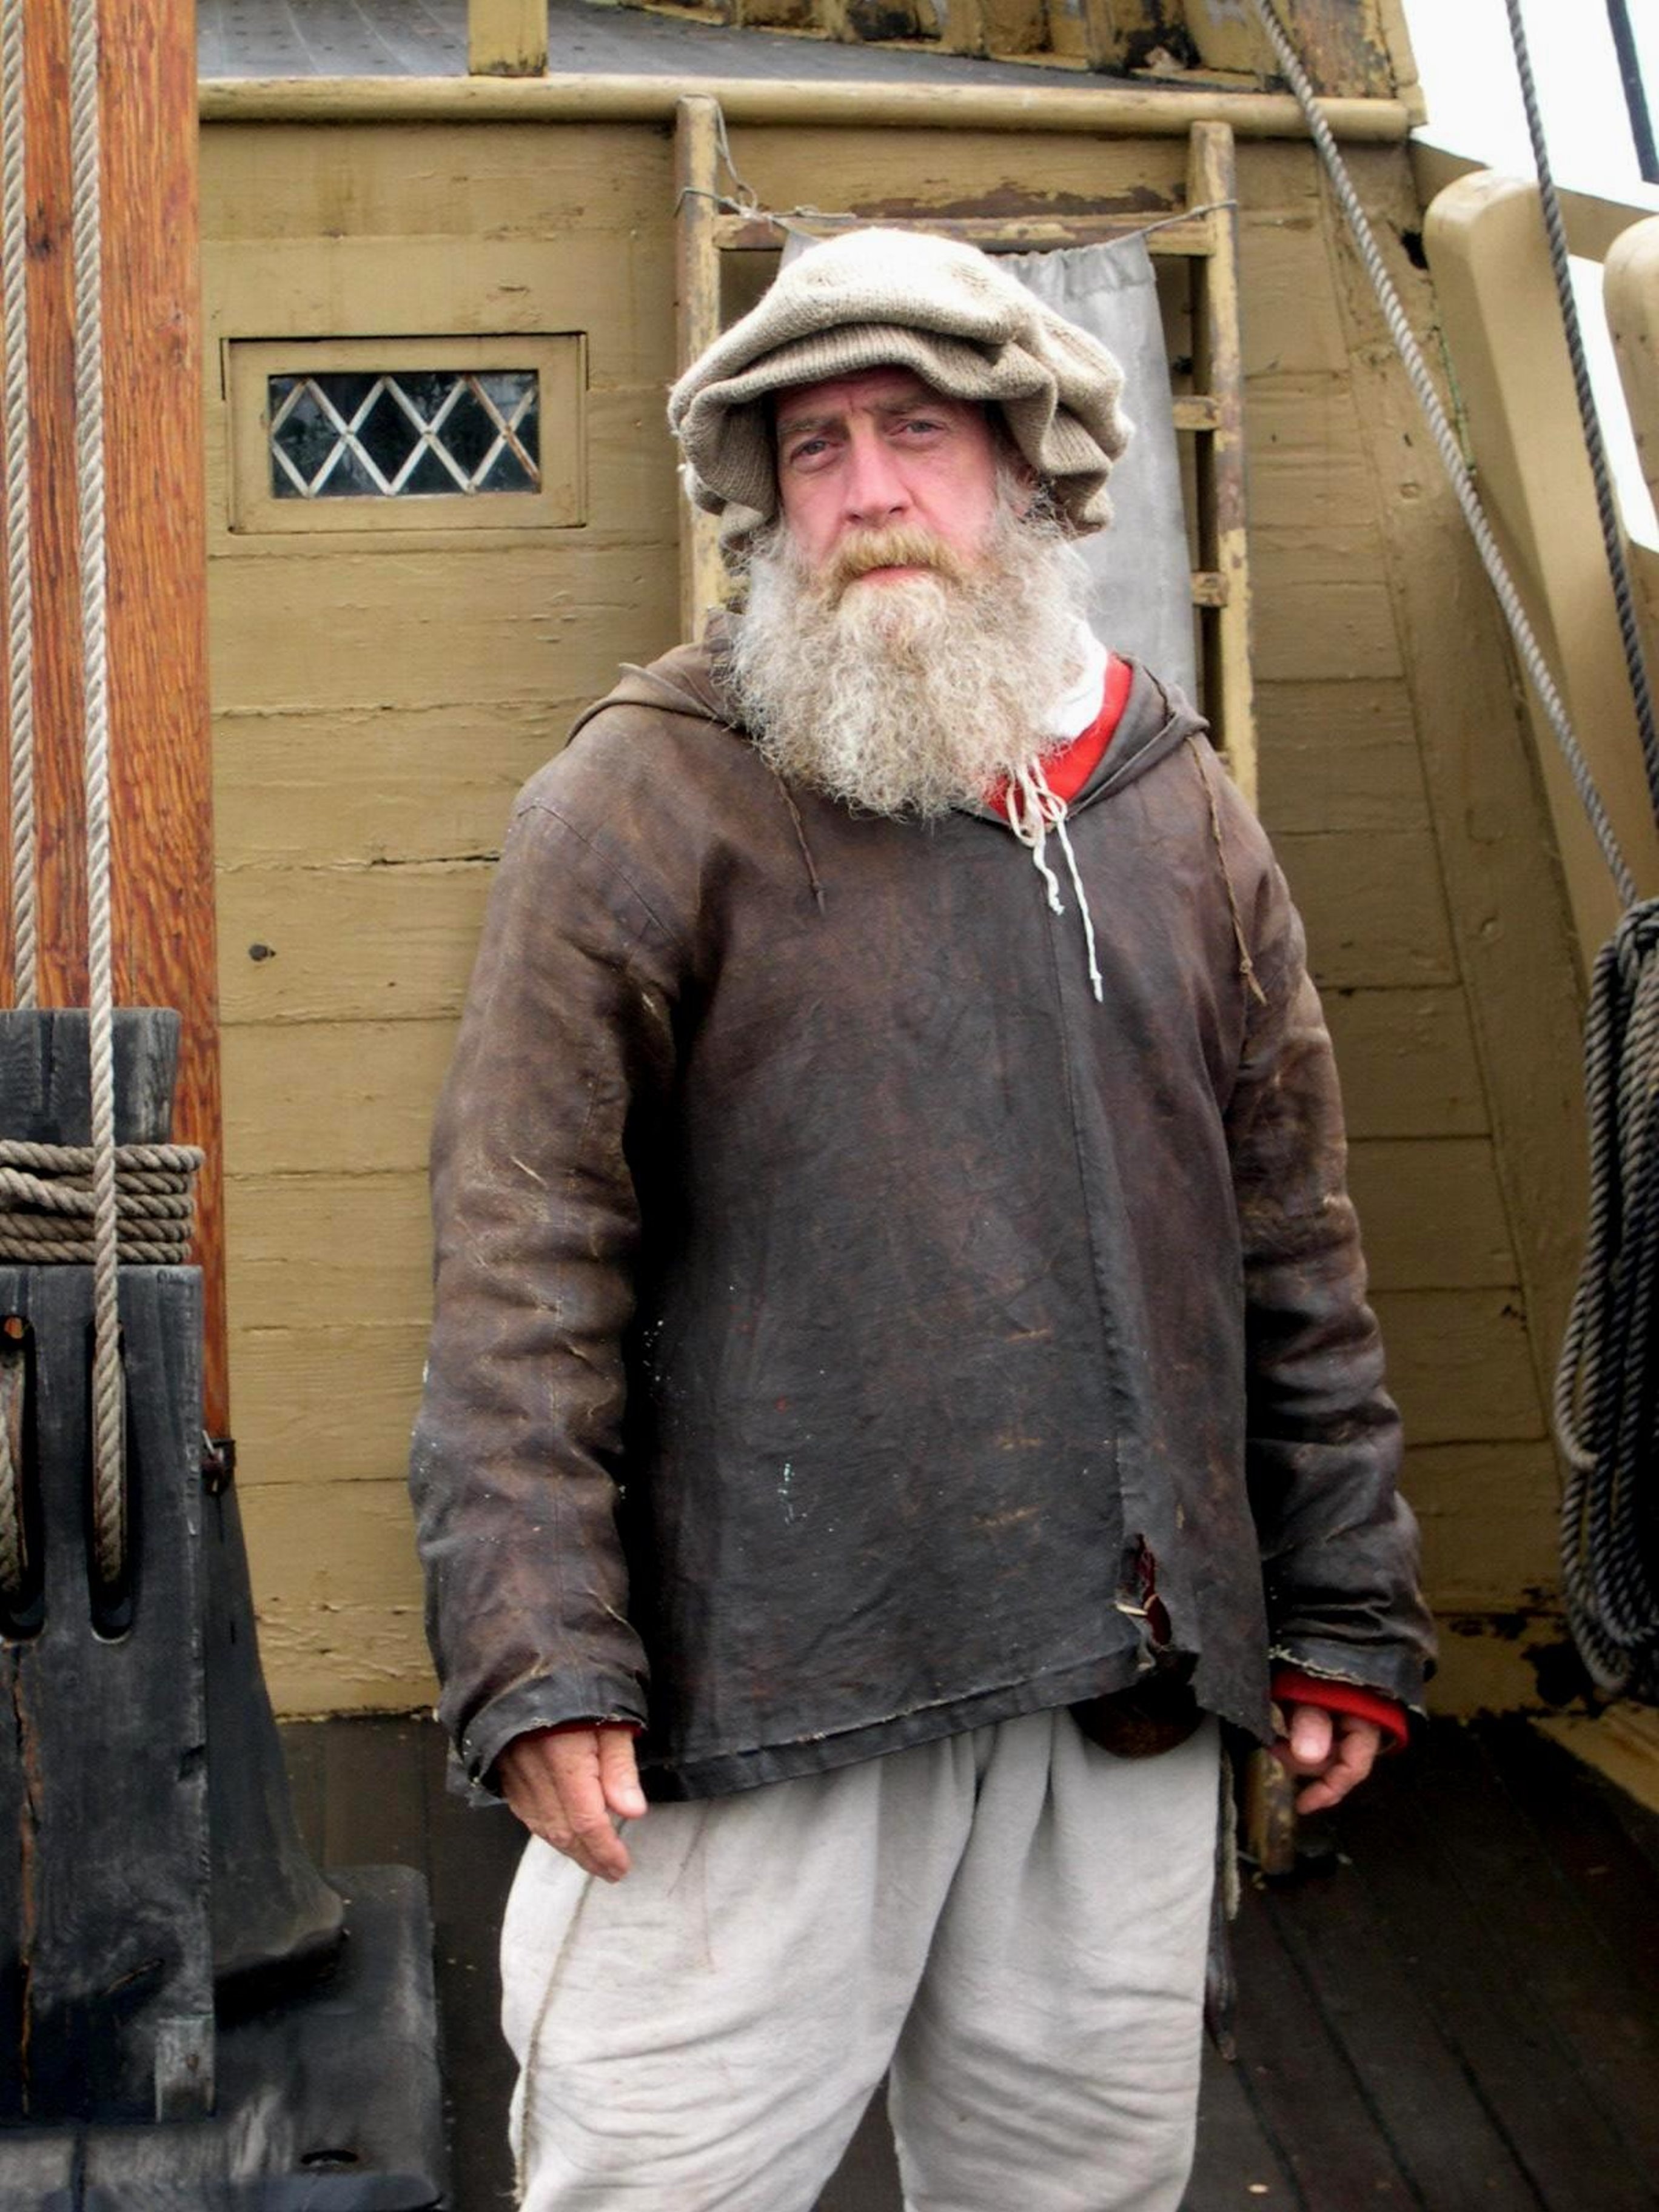
man, deck, hair, ship, fur, vessel, sailing, clothing, historic, beard, nautical, history, navigation, historical, maritime, seaman, sailor, mayflower, pilgrims, facial hair, plymouth massachusetts